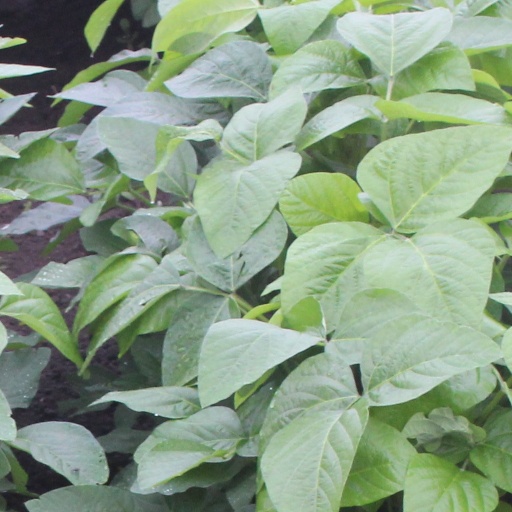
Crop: soybean